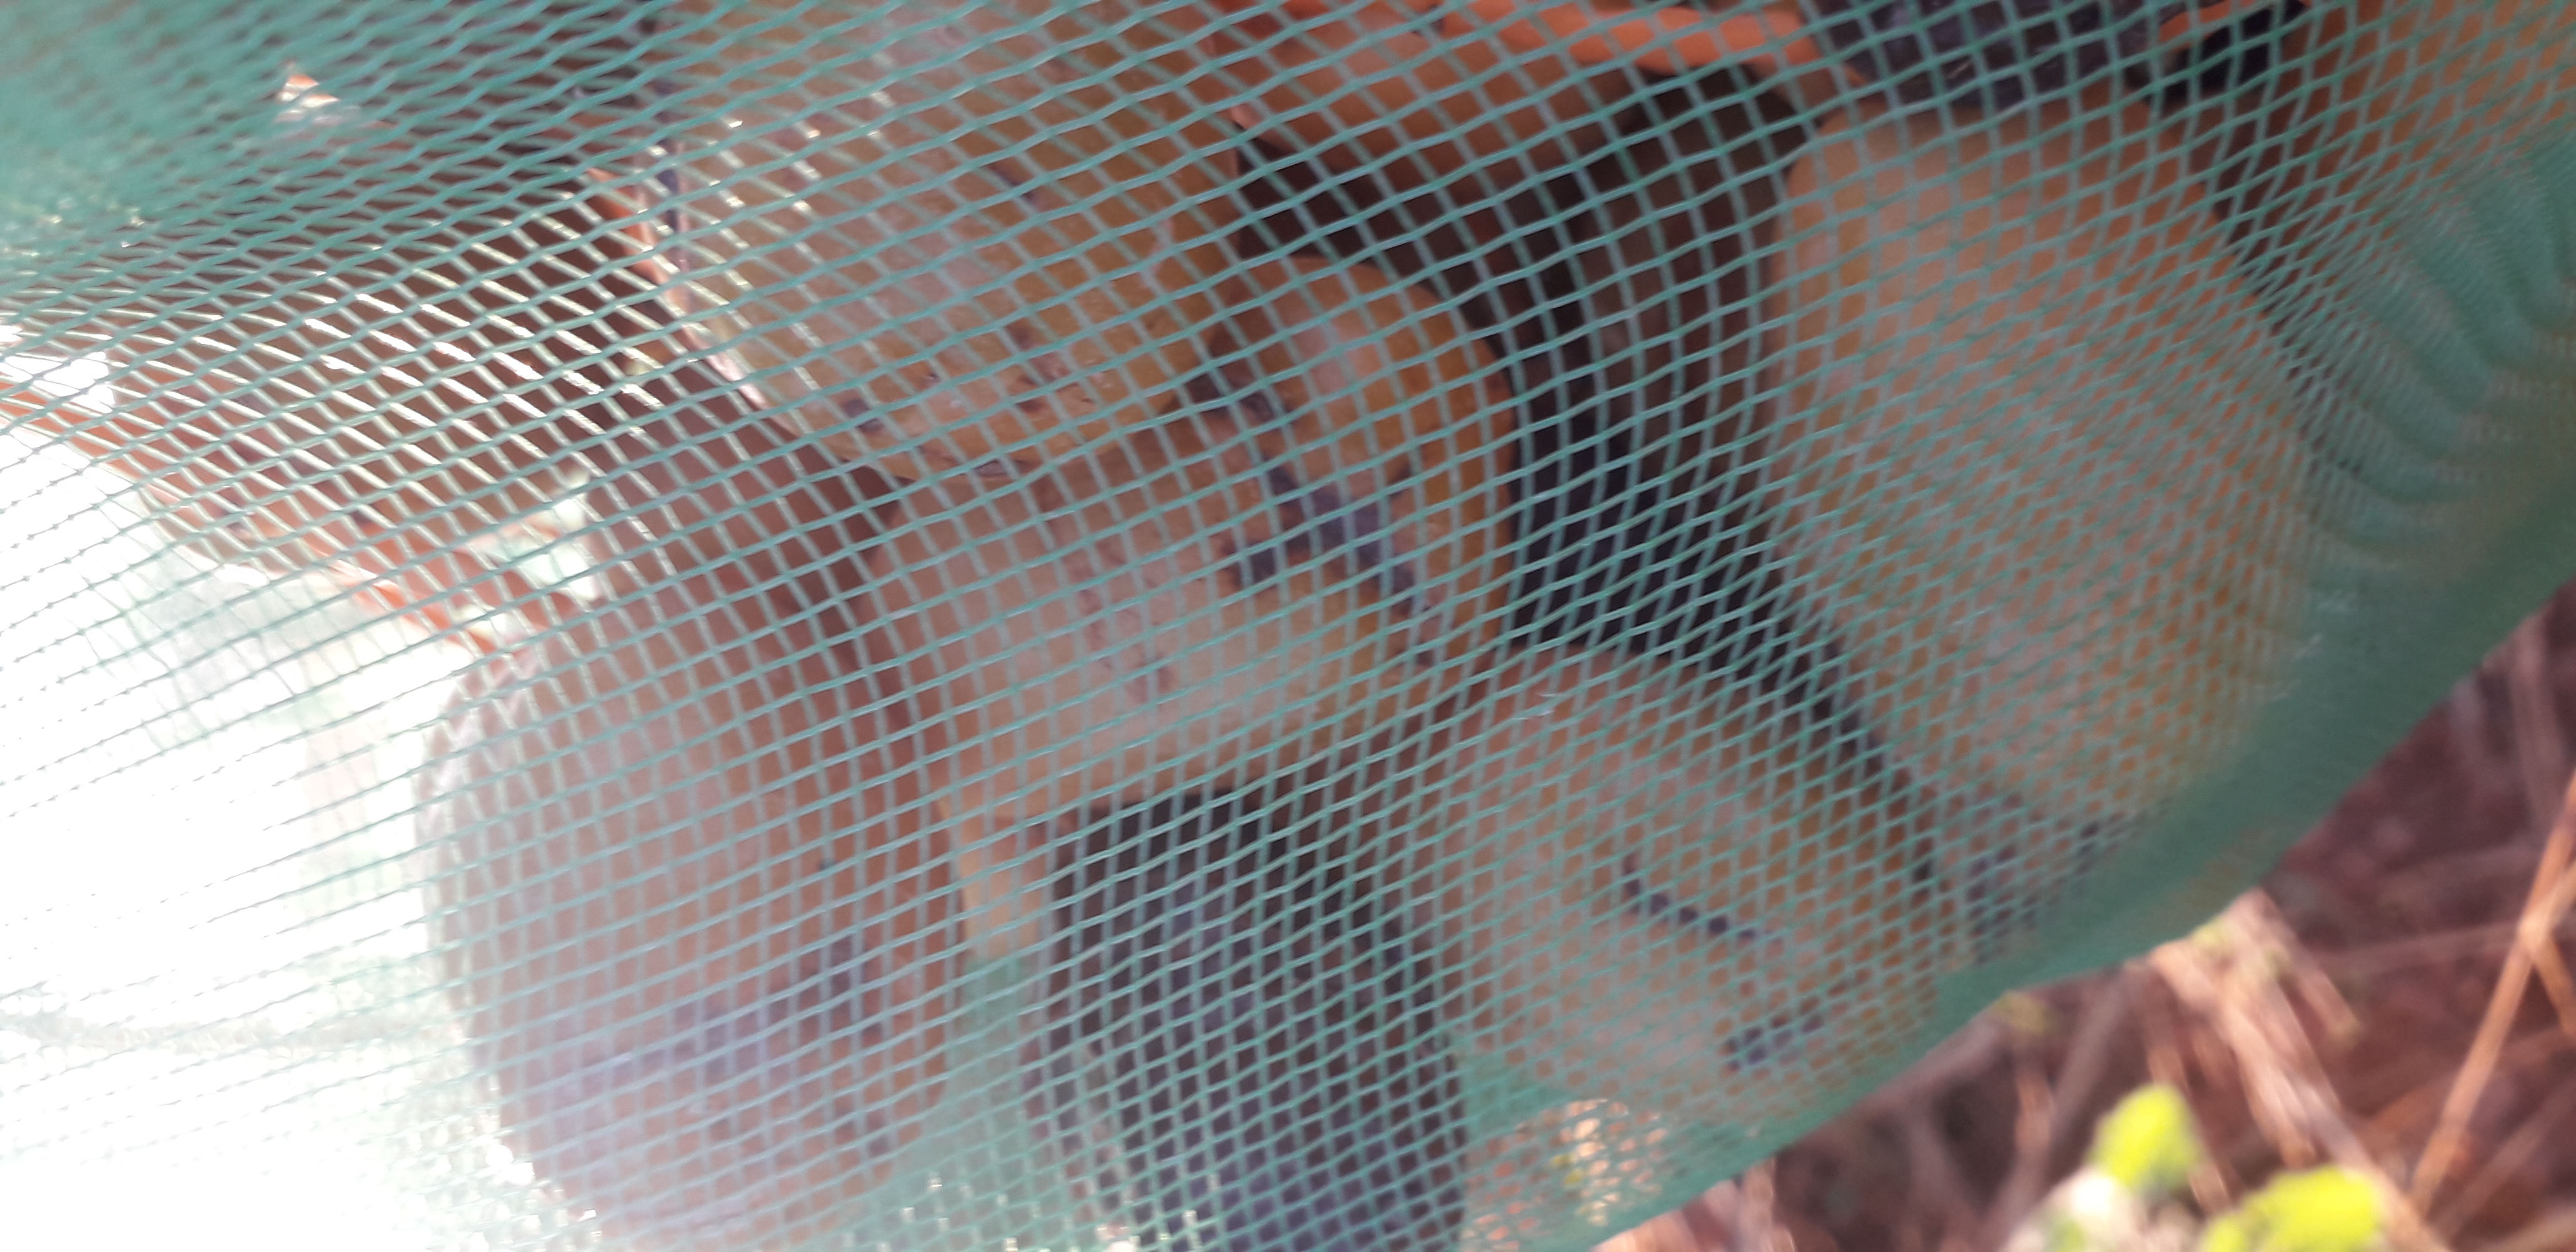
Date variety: Boufagous